Escondido Public Library

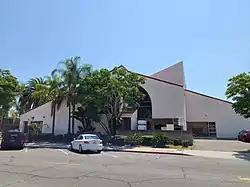
Main Library on 247 S. Kalmia Street

The Escondido Public Library is a public library system serving Escondido, California. The collection of the library contains 166,629 volumes, circulates 514,792 items per year and serves a population of 151,613 residents.